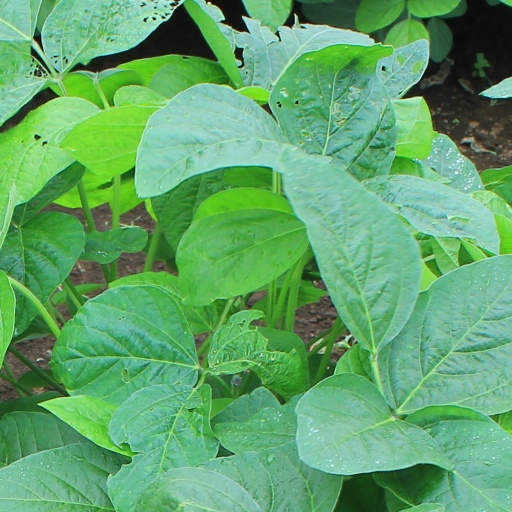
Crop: soybean